Herbert Gantschacher

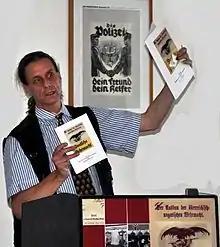
Herbert Gantschacher at the opening of "Von der k.u.k. Wehrmacht in die deutsche Wehrmacht" ("From the Austrian-Hungarian Wehrmacht to the German Wehrmacht") (ARBOS, Vienna-Salzburg-Klagenfurt-Arnoldstein-Prora 2009/2010) in Rügen, Germany

Herbert Gantschacher (born December 2, 1956, at Waiern in Feldkirchen in Kärnten, Carinthia, Austria) is an Austrian director and producer and writer.